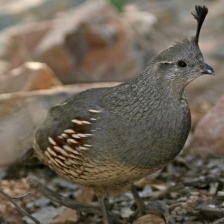
Species: GAMBELS QUAIL
Scientific name: CALLIPEPLA GAMBELII
ImageNet parent category: quail